Ban Johnson

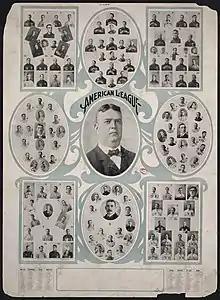
Ban Johnson (center) surrounded by the individual portraits of the eight American League teams

Johnson had criticized the National League for its rowdy atmosphere, which was driving away families and women. He set about making baseball more friendly to both. Contrary to the practice of the time, Johnson gave his umpires unqualified support and had little tolerance for players or managers who failed to show them due respect. Johnson also fined and suspended players who used foul language on the field. Soon, the Western League was recognized as not only the strongest minor league, but also as the most effectively managed league in all of baseball.